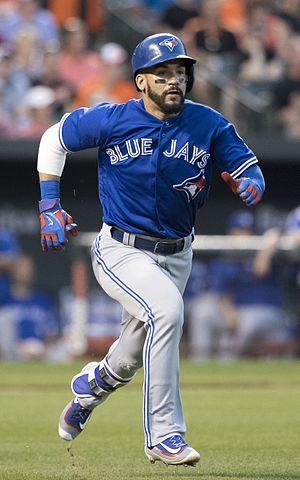
Devon Anthony Travis est un joueur de deuxième but des Blue Jays de Toronto de la Ligue majeure de baseball.